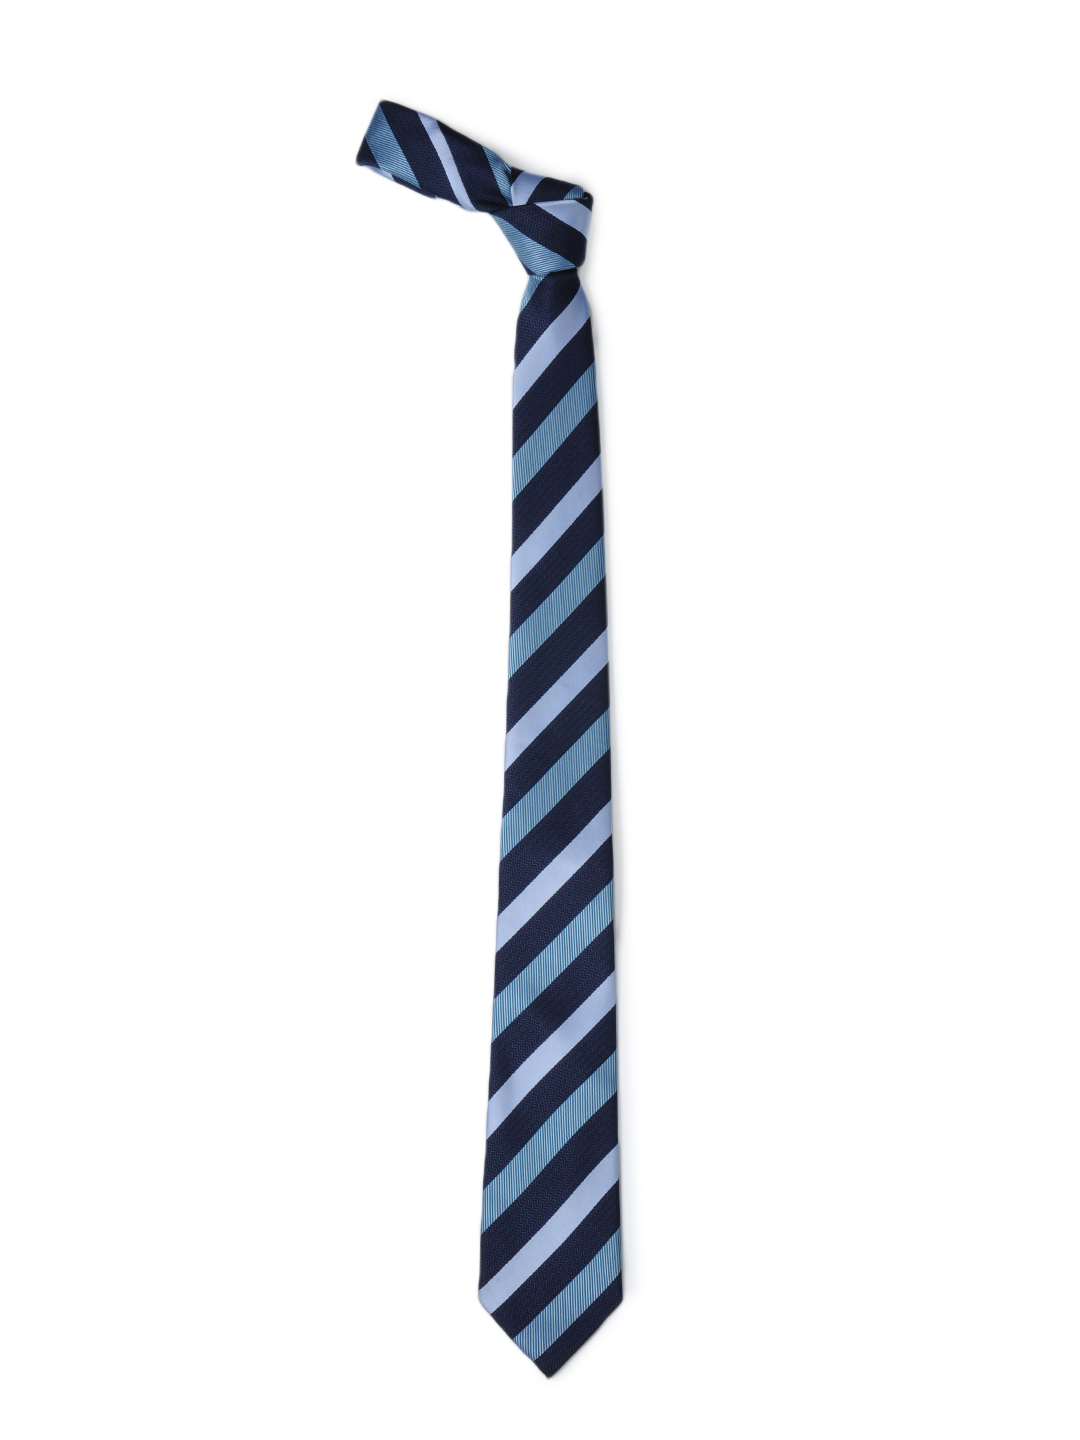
Park Avenue Men Blue Tie
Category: Accessories / Ties / Ties
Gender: Men
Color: Blue
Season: Summer 2012
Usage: Casual